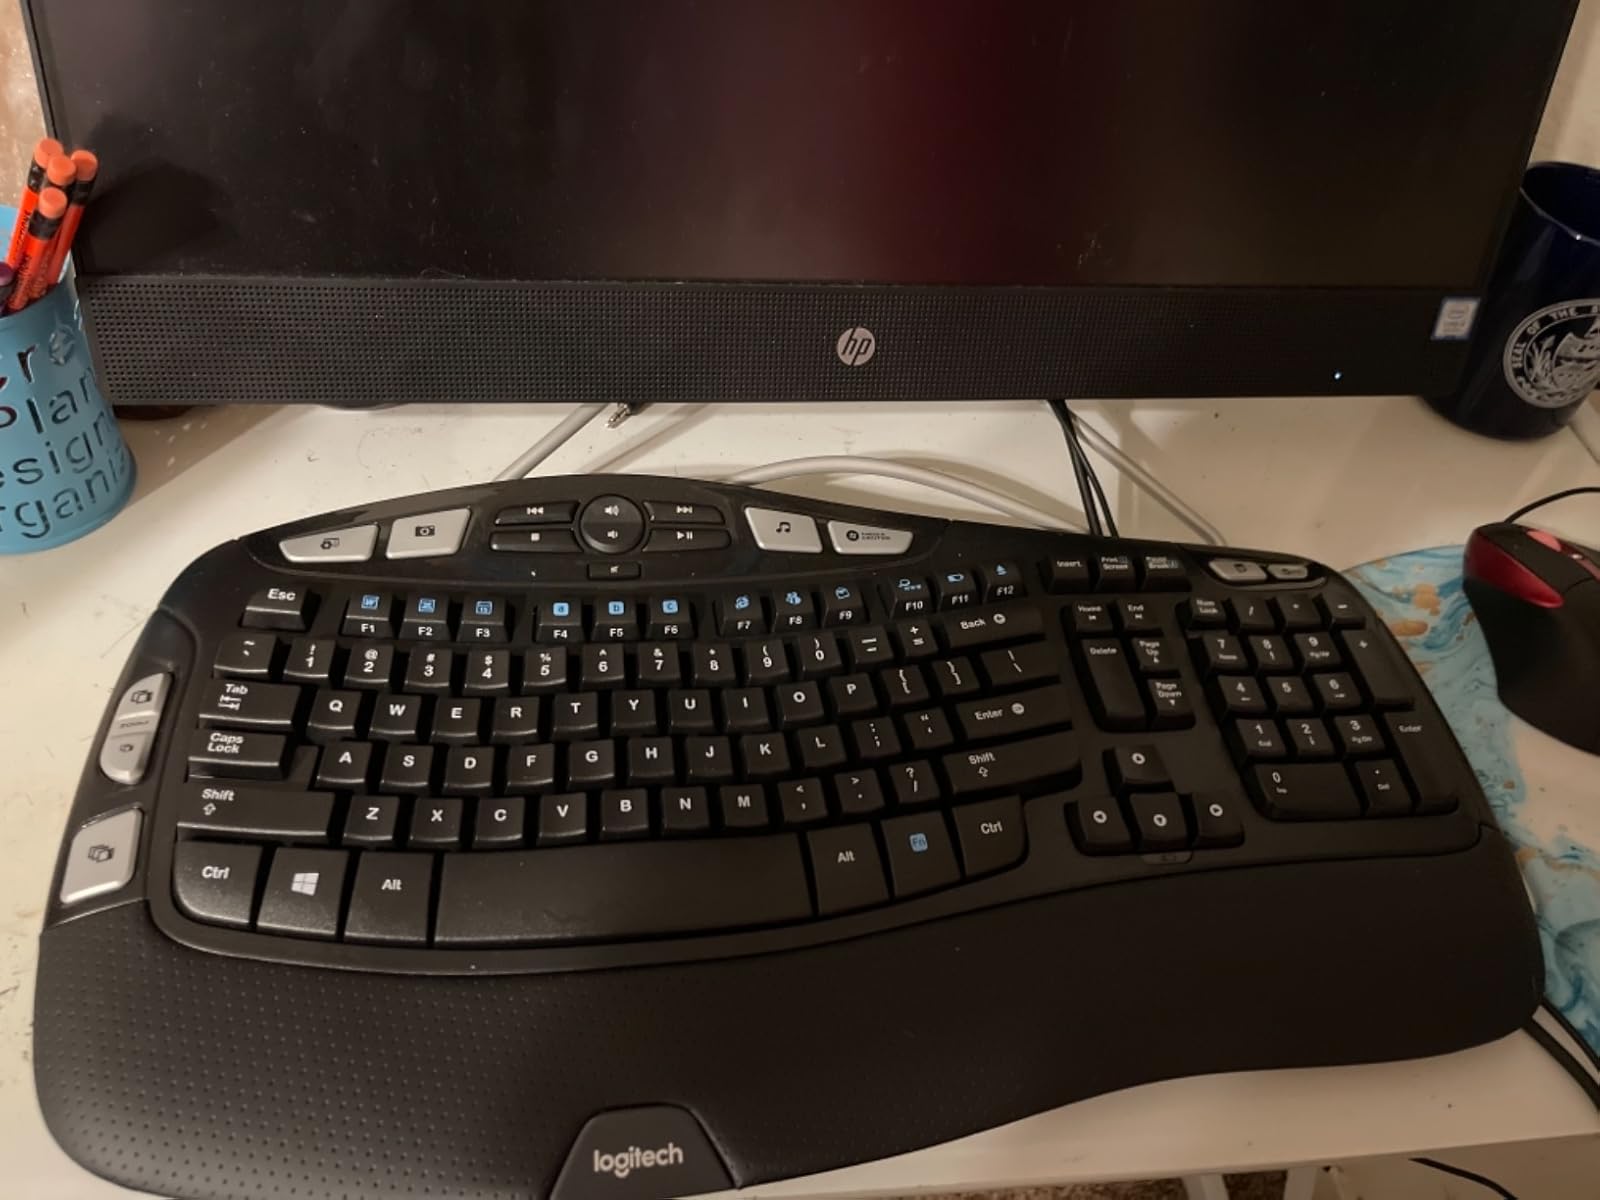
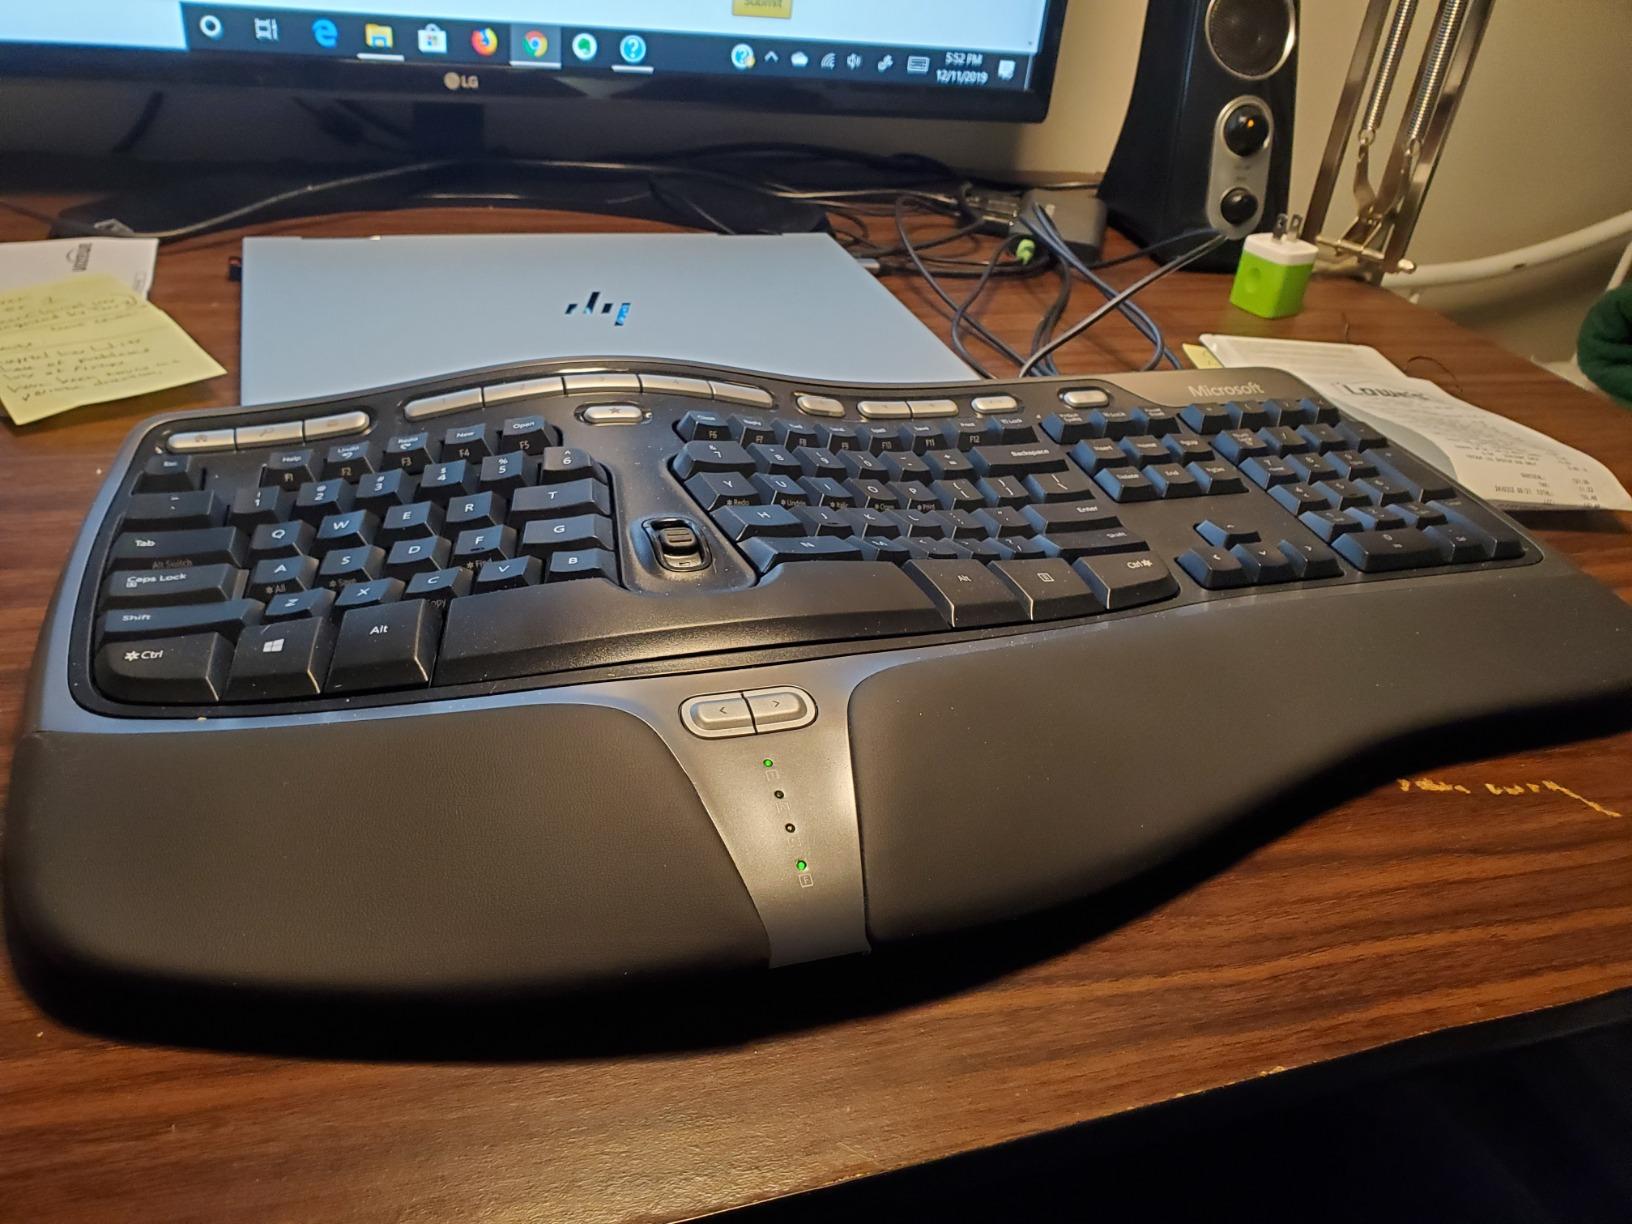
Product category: keyboard
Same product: no